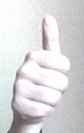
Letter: aleff